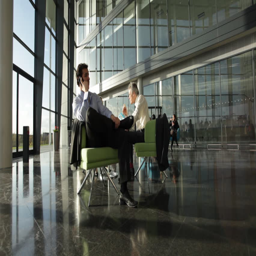
business people inside a modern office building